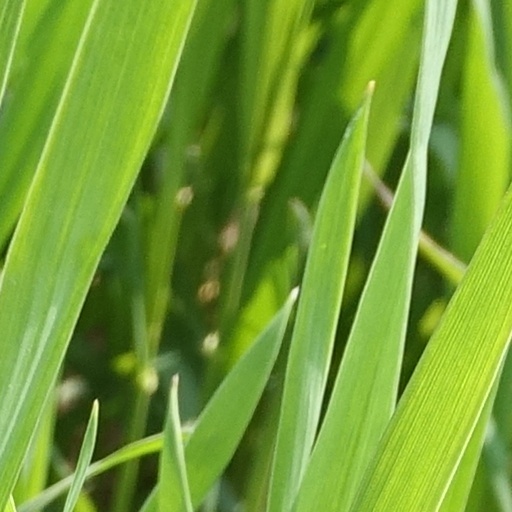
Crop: wheat